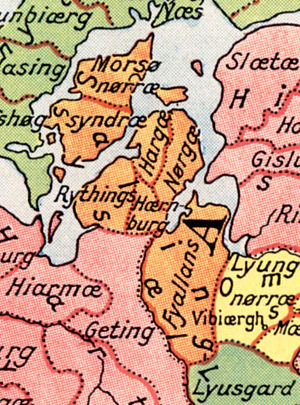
Sallingsyssel
Sallingsyssel ved Limfjorden
Sallingsyssel var et syssel, der i middelalderen bestod af syv herreder: Det var øen Morsø i Limfjorden